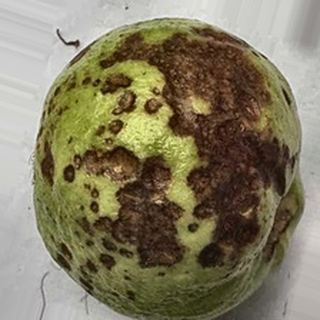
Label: guava_anthracnose